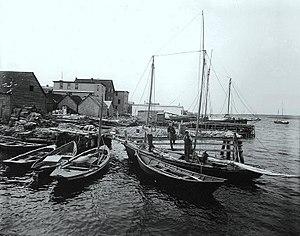
Photographie, Port de Cheticamp, Cap-Breton, N.-É., vers 1914, Wm. Notman &amp
Chéticamp est une localité et le district numéro 1 de la municipalité du comté d'Inverness, située sur la côte occidentale de l’île du Cap-Breton en Nouvelle-Écosse. Elle forme avec Saint-Joseph-du-Moine et Margaree la région francophone et acadienne du comté. Ses habitants sont les Chéticantins ou parfois Chéticantains.